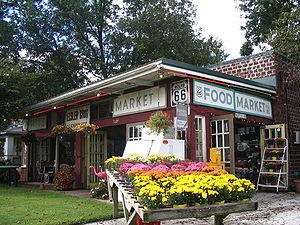
Riverton est une census-designated place du comté de Cherokee au Kansas.